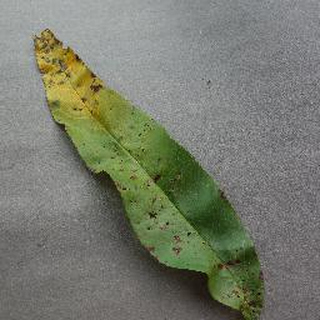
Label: peach_bacterial_spot